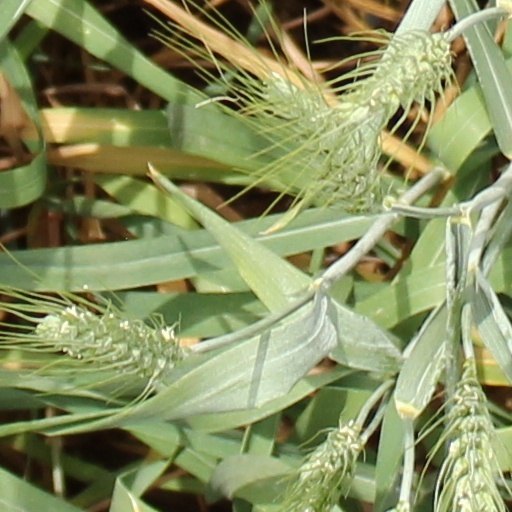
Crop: wheat